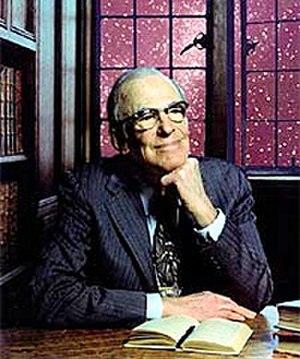
Le télescope spatial Hubble est un télescope spatial développé par la NASA avec une participation de l'Agence spatiale européenne, opérationnel depuis 1990. Son miroir de grande taille, qui lui permet de restituer des images avec une résolution angulaire inférieure à 0,1 seconde d'arc, ainsi que sa capacité à observer à l'aide d'imageurs et de spectroscopes dans l'infrarouge proche et l'ultraviolet, lui permettent de surclasser, pour de nombreux types d'observation, les instruments au sol les plus puissants, handicapés par la présence de l'atmosphère terrestre. Les données collectées par Hubble ont contribué à des découvertes de grande portée dans le domaine de l'astrophysique, telles, que la mesure du taux d'expansion de l'Univers, la confirmation de la présence de trous noirs supermassifs au centre des galaxies, ou l'existence de la matière noire et de l'énergie noire.
Lyman Spitzer, Jr. était un astrophysicien américain,